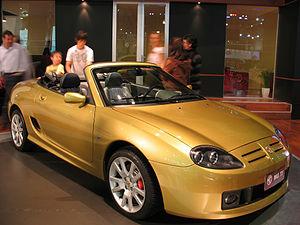
La MG TF est un cabriolet sportif construit par MG entre 2002 et 2005, puis de 2007 à 2011. Aujourd'hui devenu rare dans ses versions 160cv trophy et trophy cup, elle se distingue de la majorité de la production des roadsters modernes en raison de l’architecture de son moteur central et de son châssis, communs à la Lotus Élise.